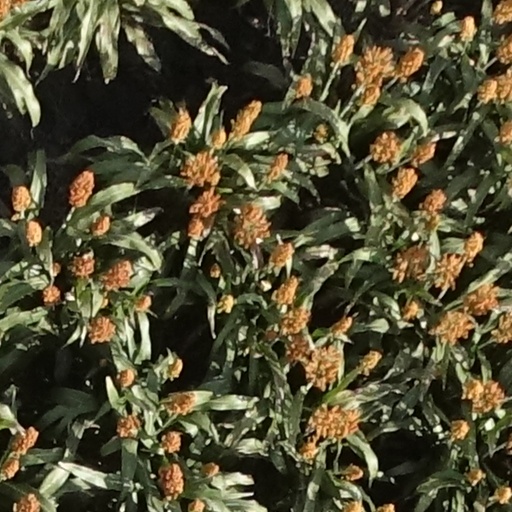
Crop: sorghum